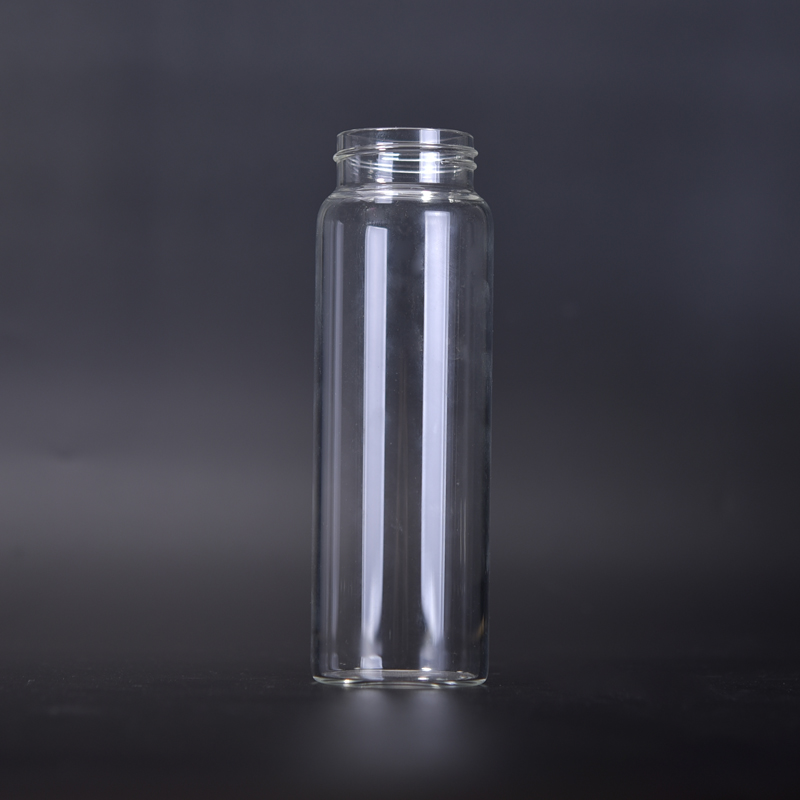
Label: glass